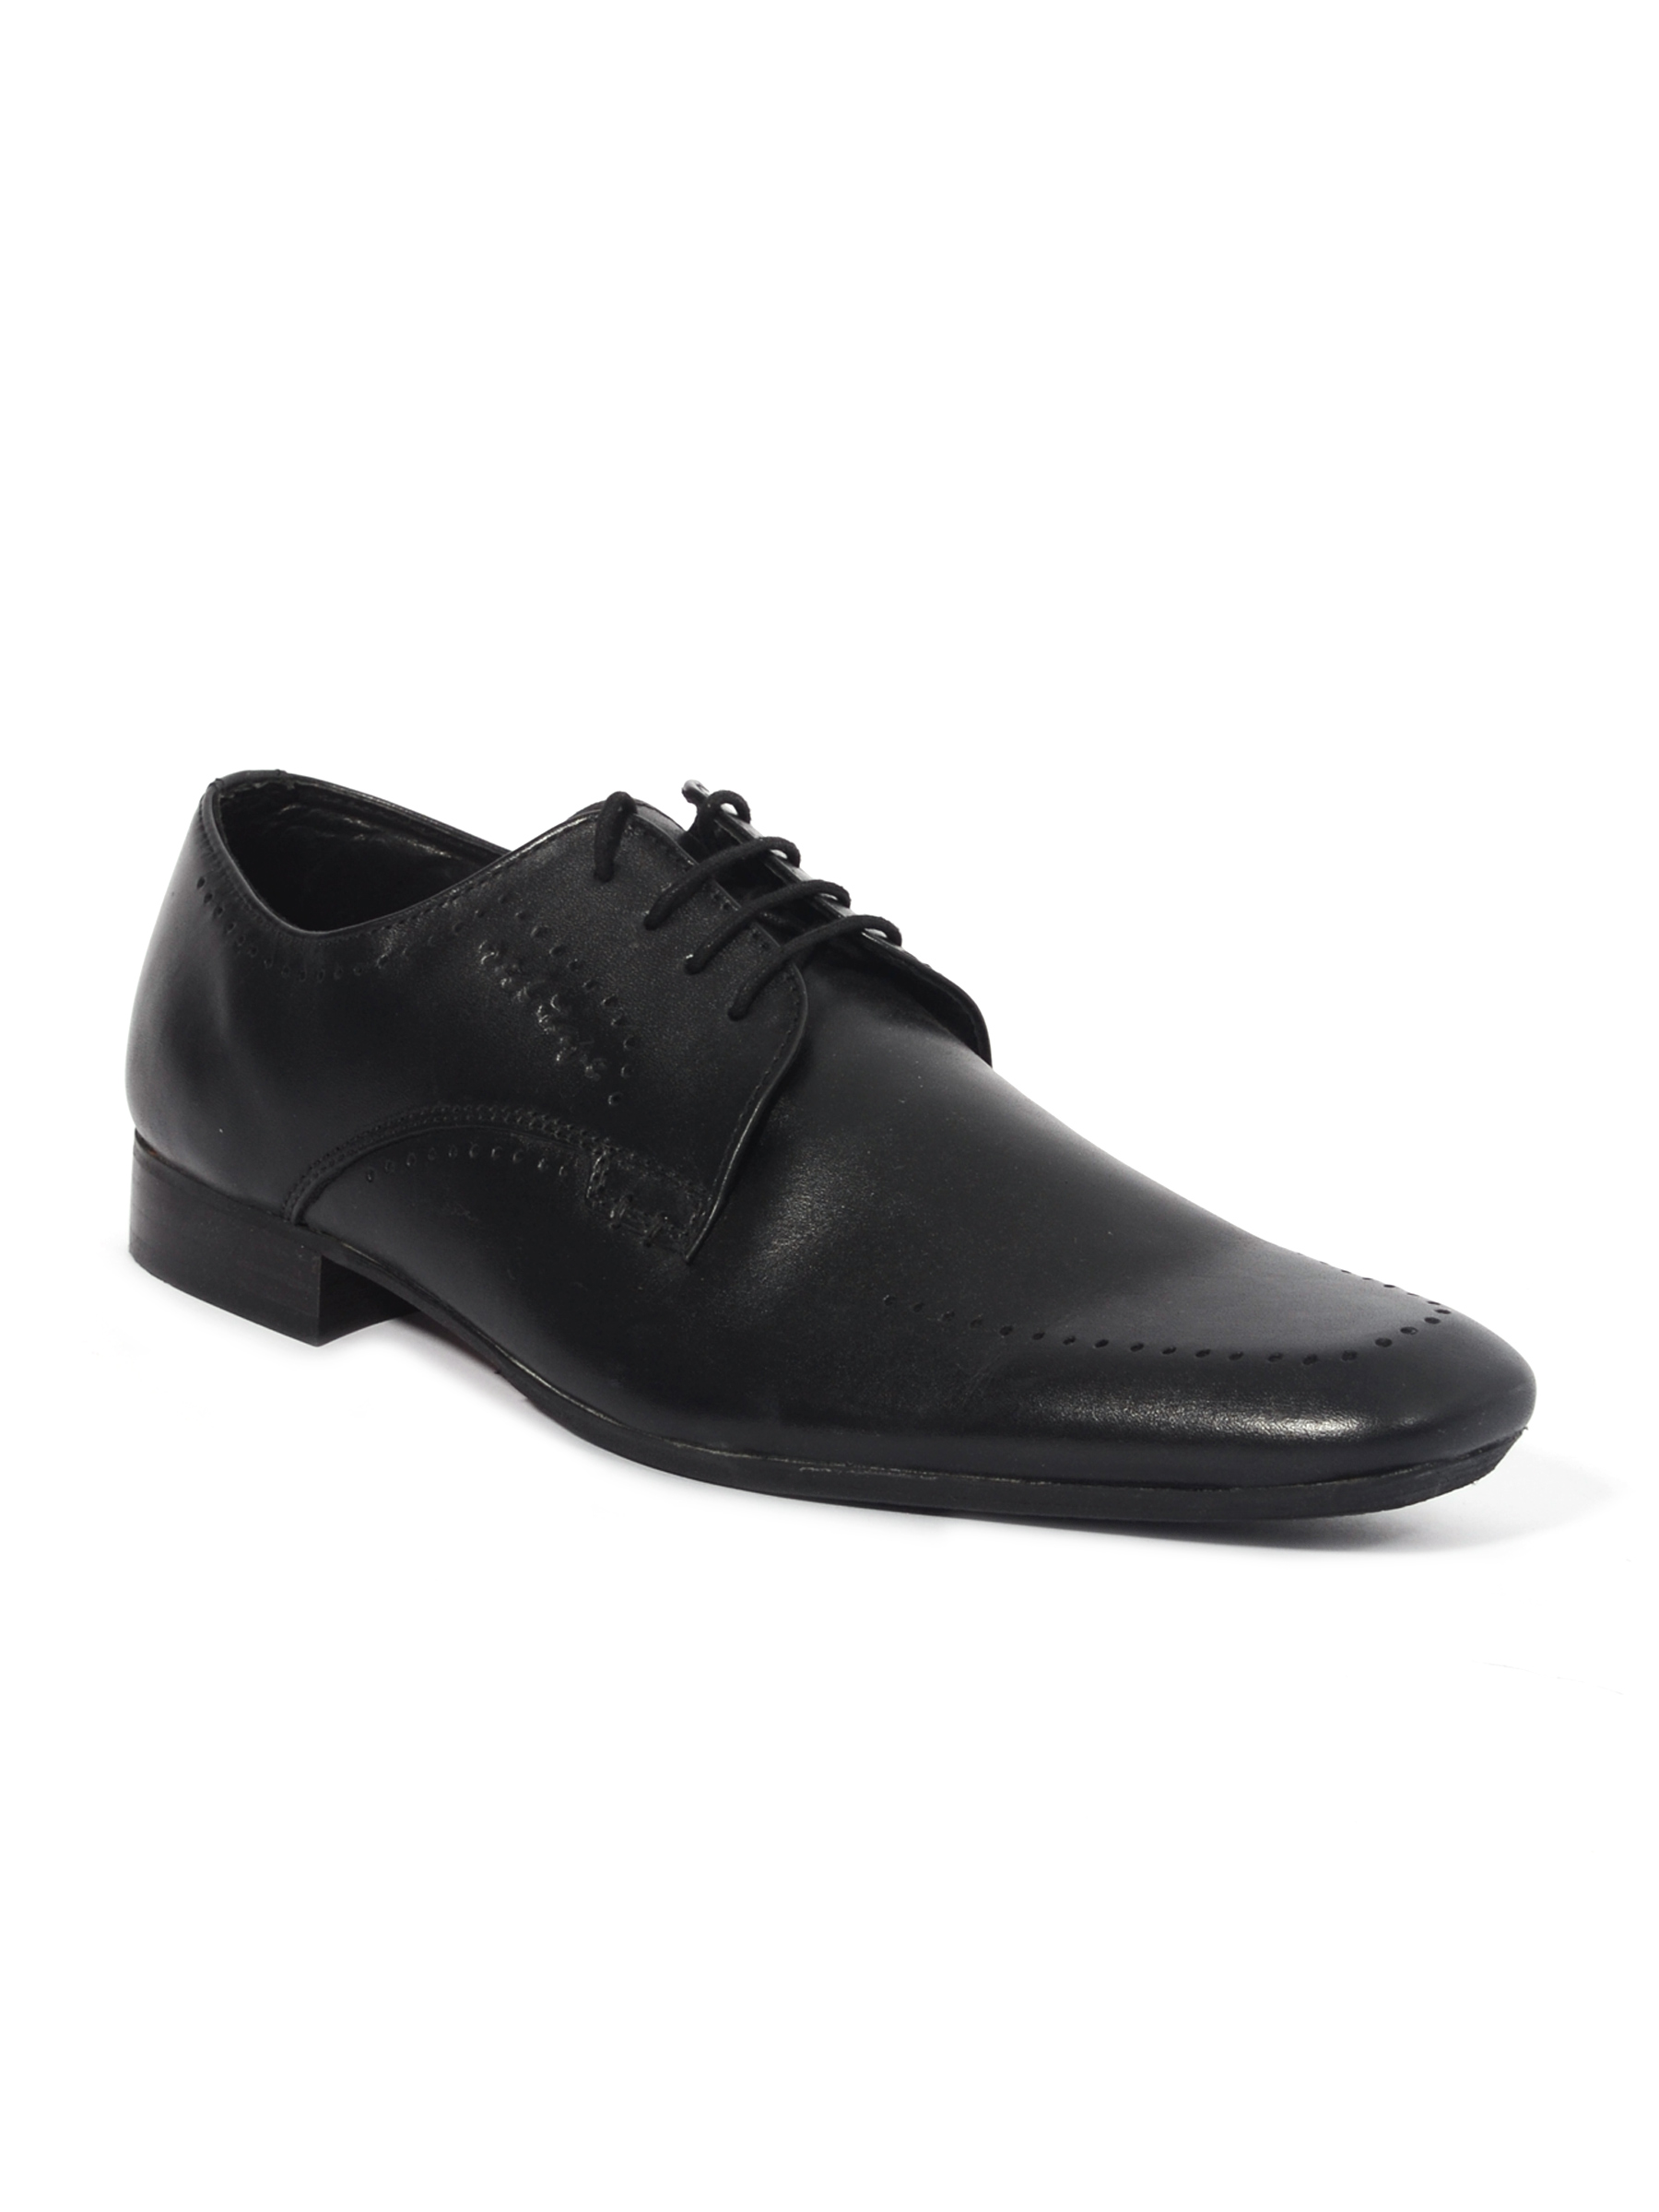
Red Tape Men Black Formal Shoe
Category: Footwear / Shoes / Formal Shoes
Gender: Men
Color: Black
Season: Winter 2018
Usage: Formal